Nellie Halstead

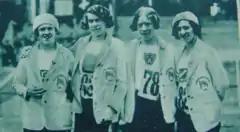
Halstead (1. on right)

Nellie Halstead (19 September 1910 – 11 November 1991) was an English track and field athlete who competed for Great Britain in the 1932 Summer Olympics in Los Angeles. There is a running track named after her in Radcliffe.